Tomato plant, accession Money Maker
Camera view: tilt-top (135 deg); turntable rotation: 0 degrees
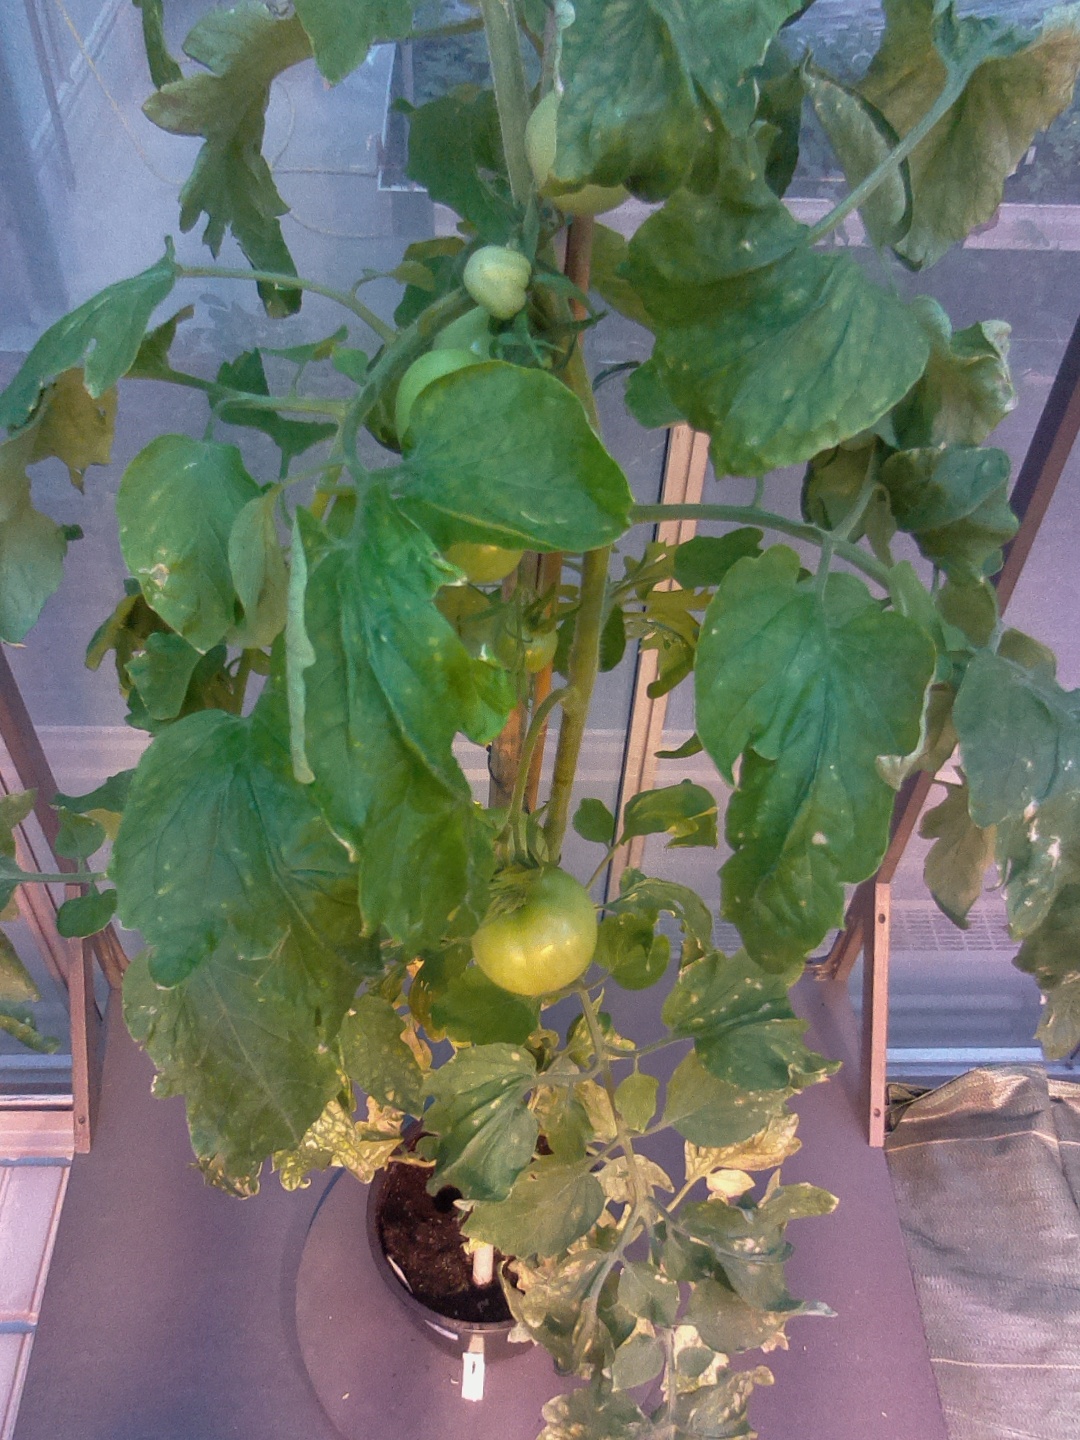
BBCH growth stage 77: 70%-80% of final fruit size